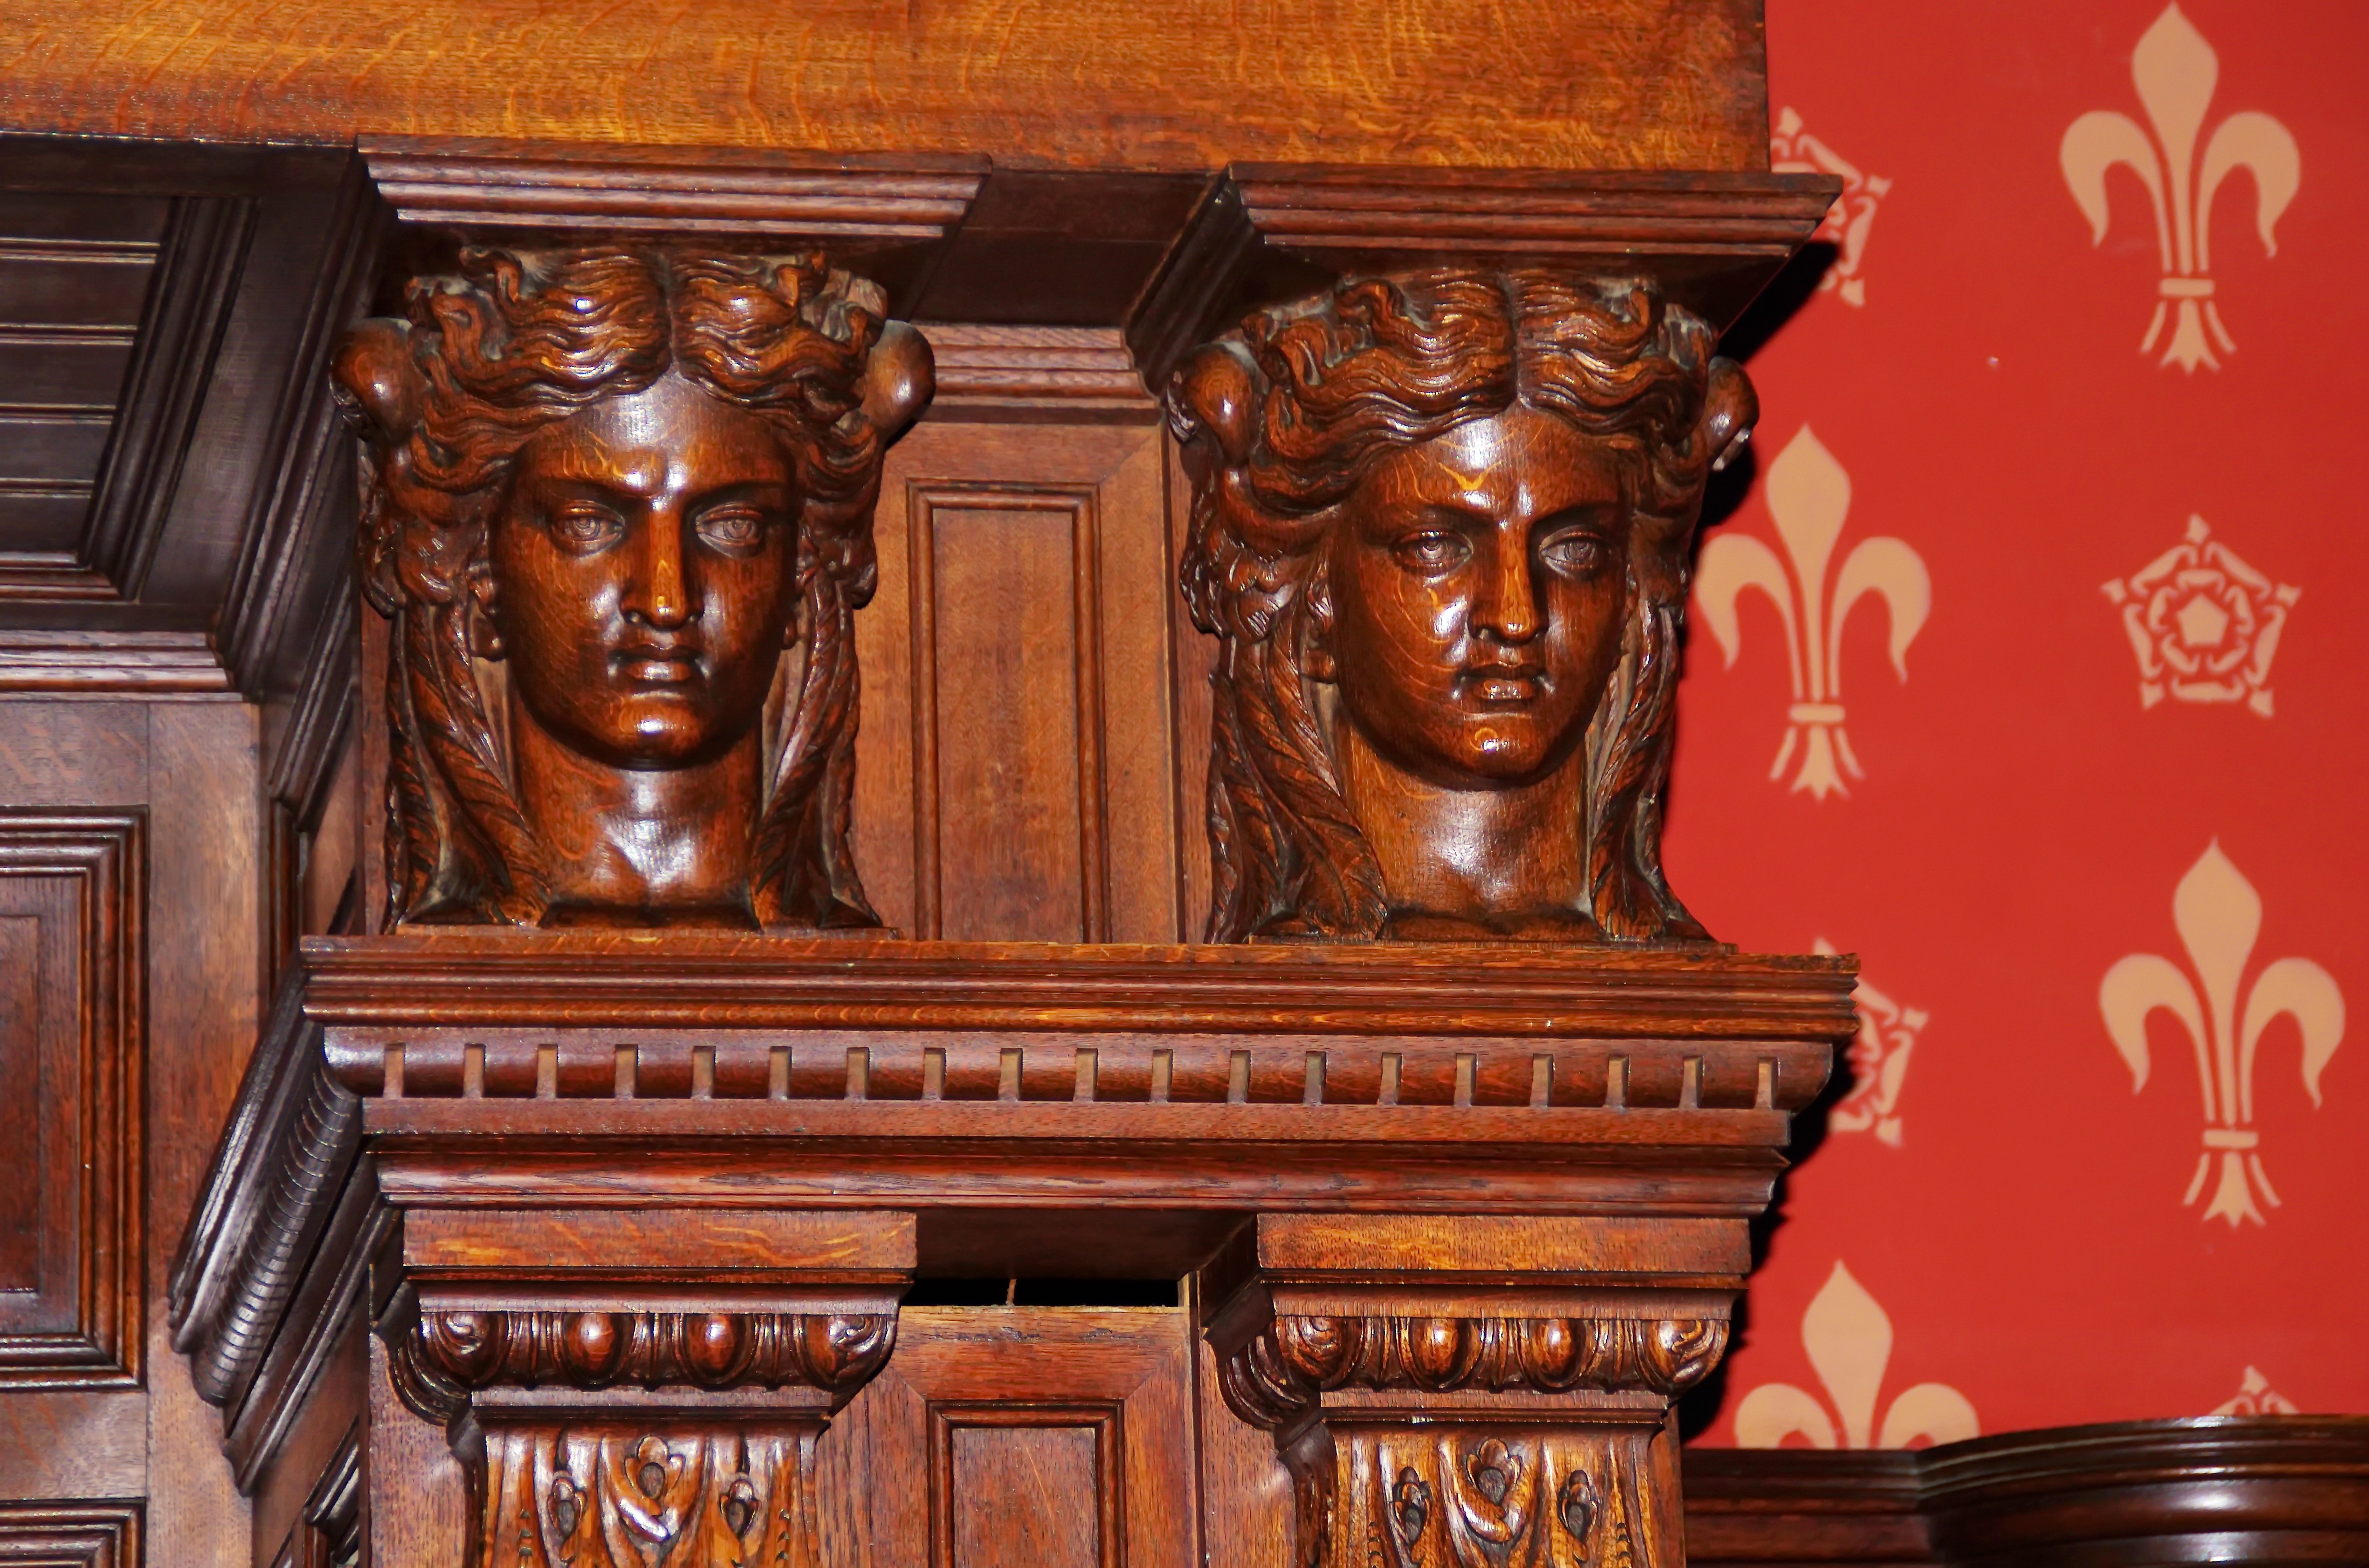
wood, antique, furniture, sculpture, altar, head, history, biarritz, carving, basque country, field of francon, chimney amount, historical monument